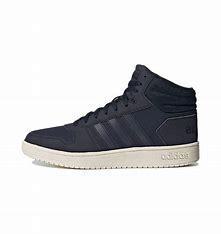
Brand: adidas
Model: neo Adidas NEO Hoops 2 Mid